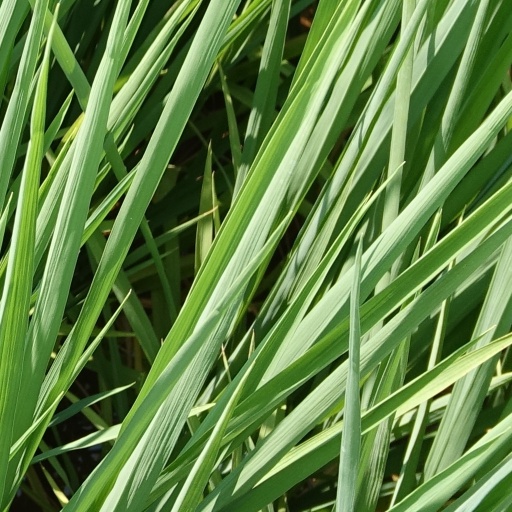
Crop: rice